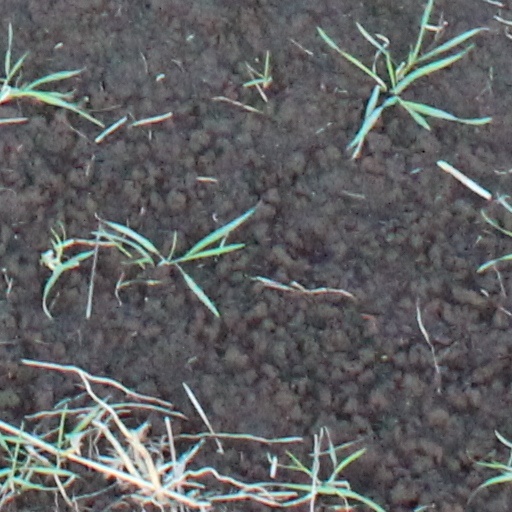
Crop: wheat